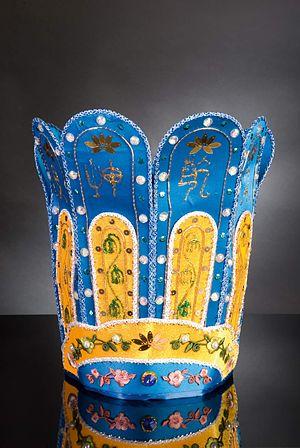
Cette page propose une liste de couvre-chefs par ordre alphabétique.
La Collection Philippi est le plus grand recueil de couvre-chefs portés par les représentants et dignitaires de différentes religions et croyances. C'est une collection privée installée à Kirkel, en Sarre.